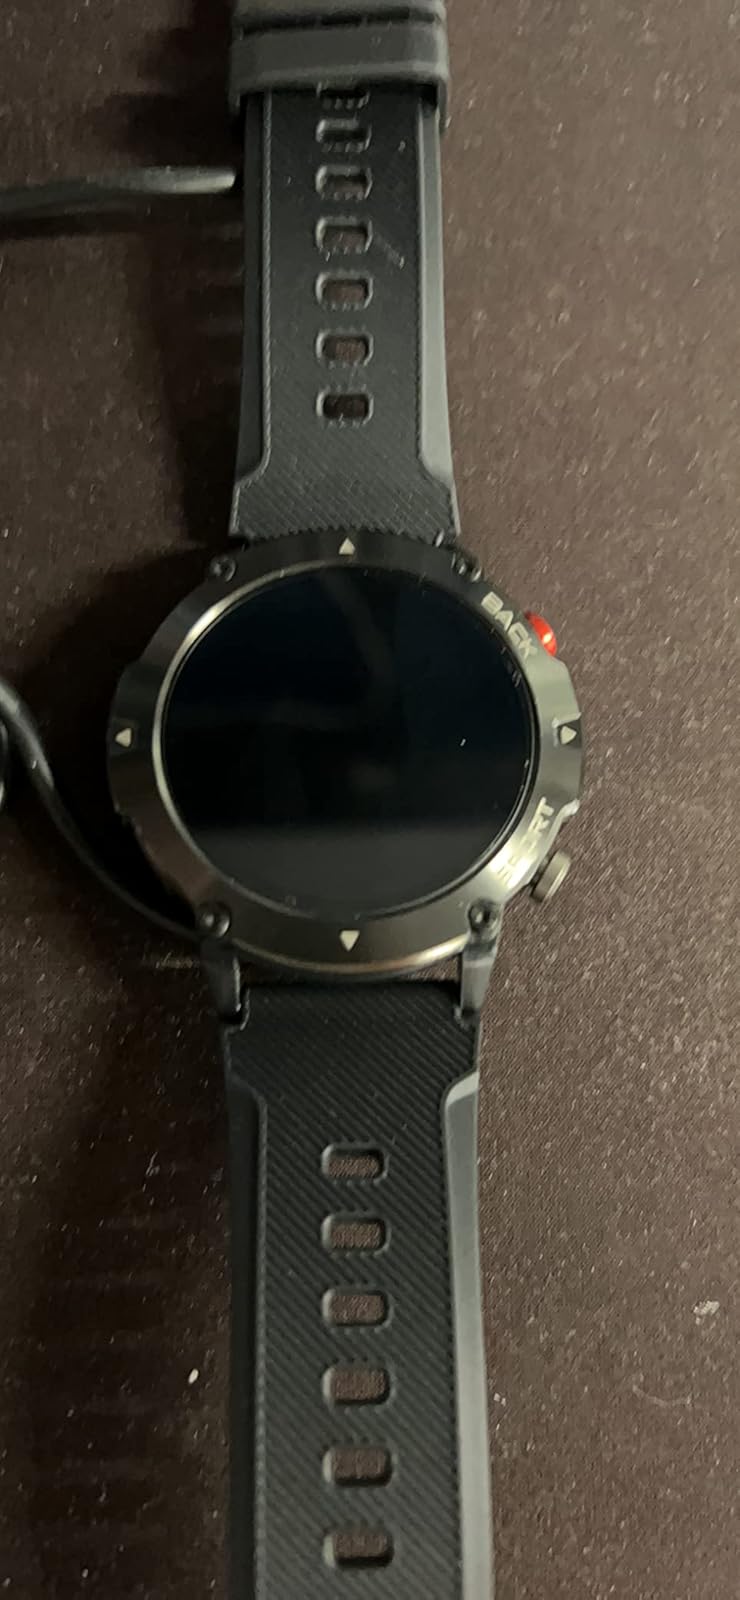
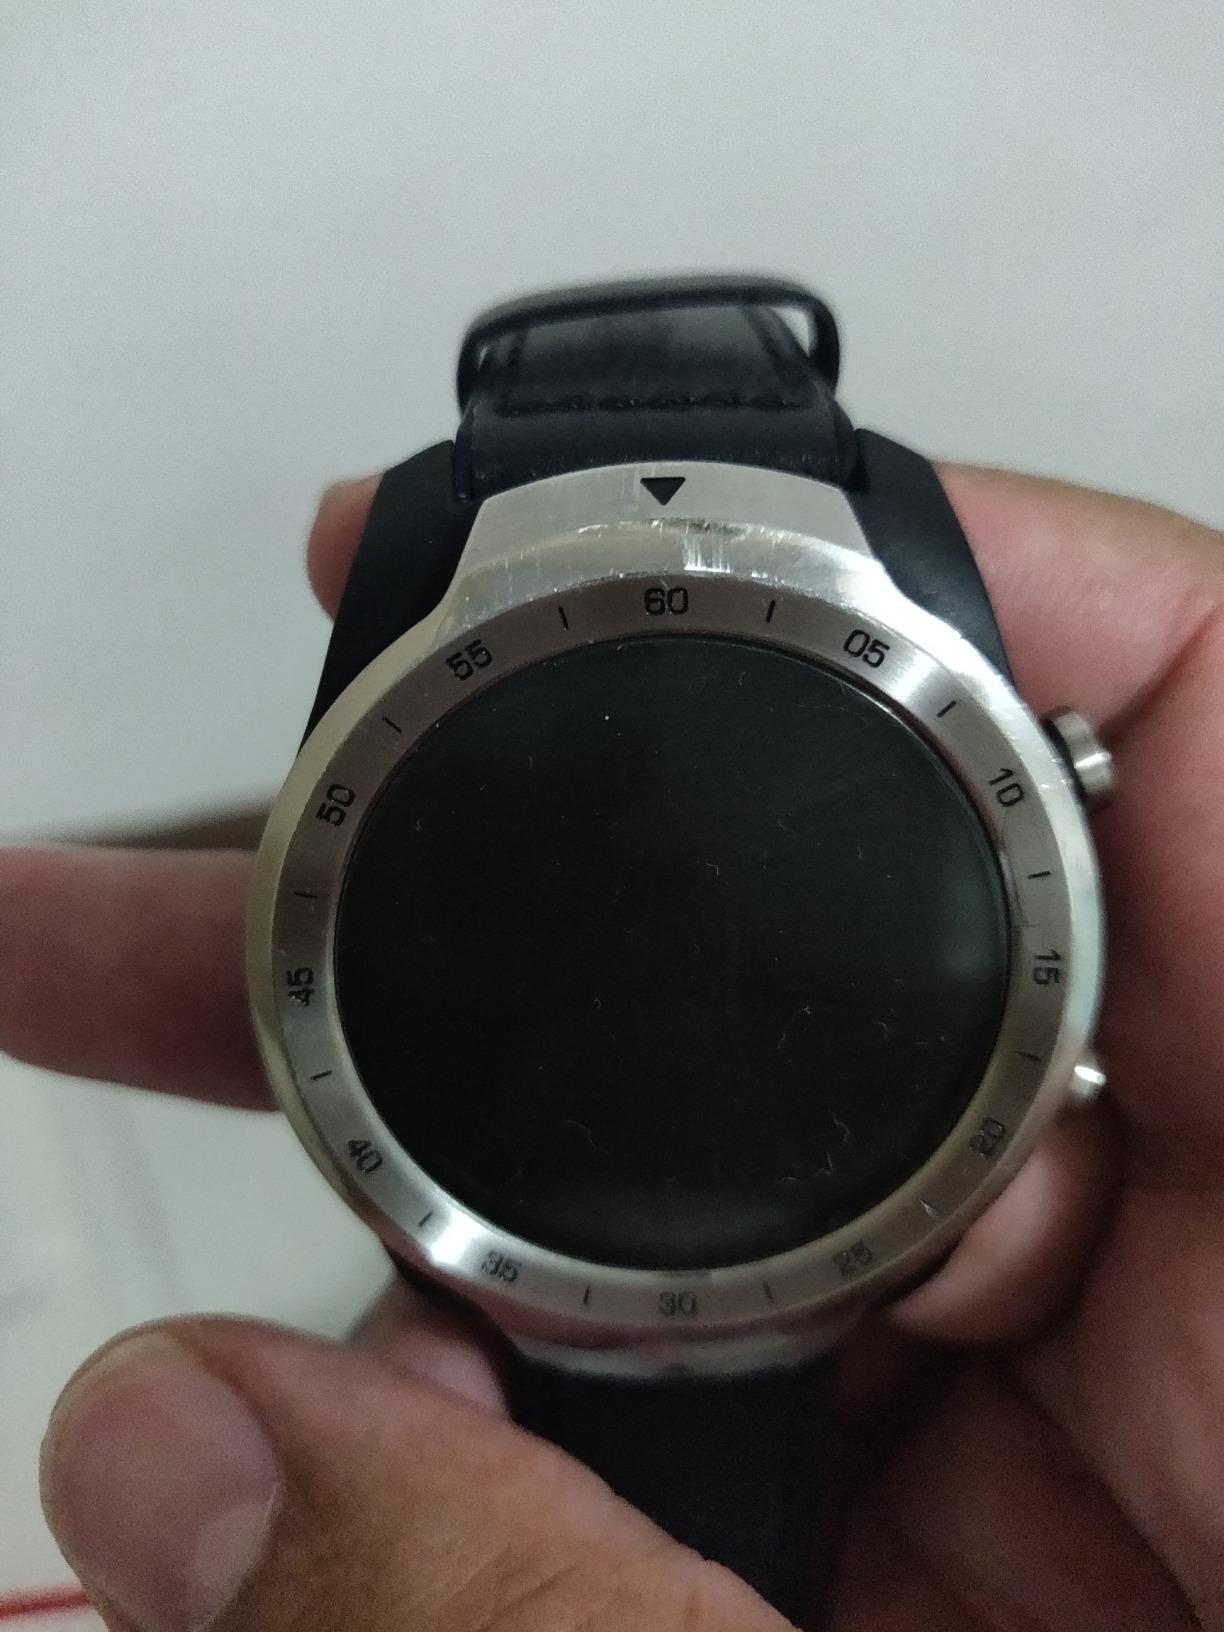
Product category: smartwatch
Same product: no